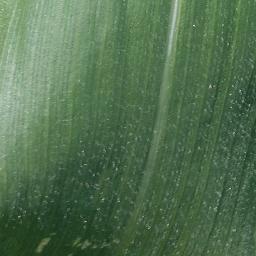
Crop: corn
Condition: (maize)_healthy